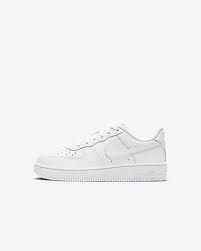
Label: Sneaker